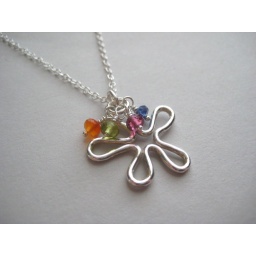
Retro flower handcrafted by me out of .999 fine silver wire. Gemstone rondelles of Kyanite, Rhodolite Garnet, peridot and Carnelian.